Boat racing

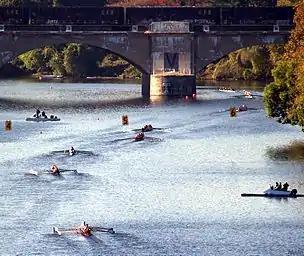
The Head of the Schuylkill Regatta

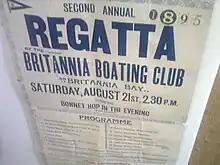
Britannia Boating Club Regatta 1895

Sailing race events are typically held for a single one design class and usually last more than one day. Regattas may be hosted by a yacht club, sailing association, town or school as in the case of the UK's National School Sailing Association and Interscholastic Sailing Association (high school) regattas or Intercollegiate Sailing Association (college) regattas.